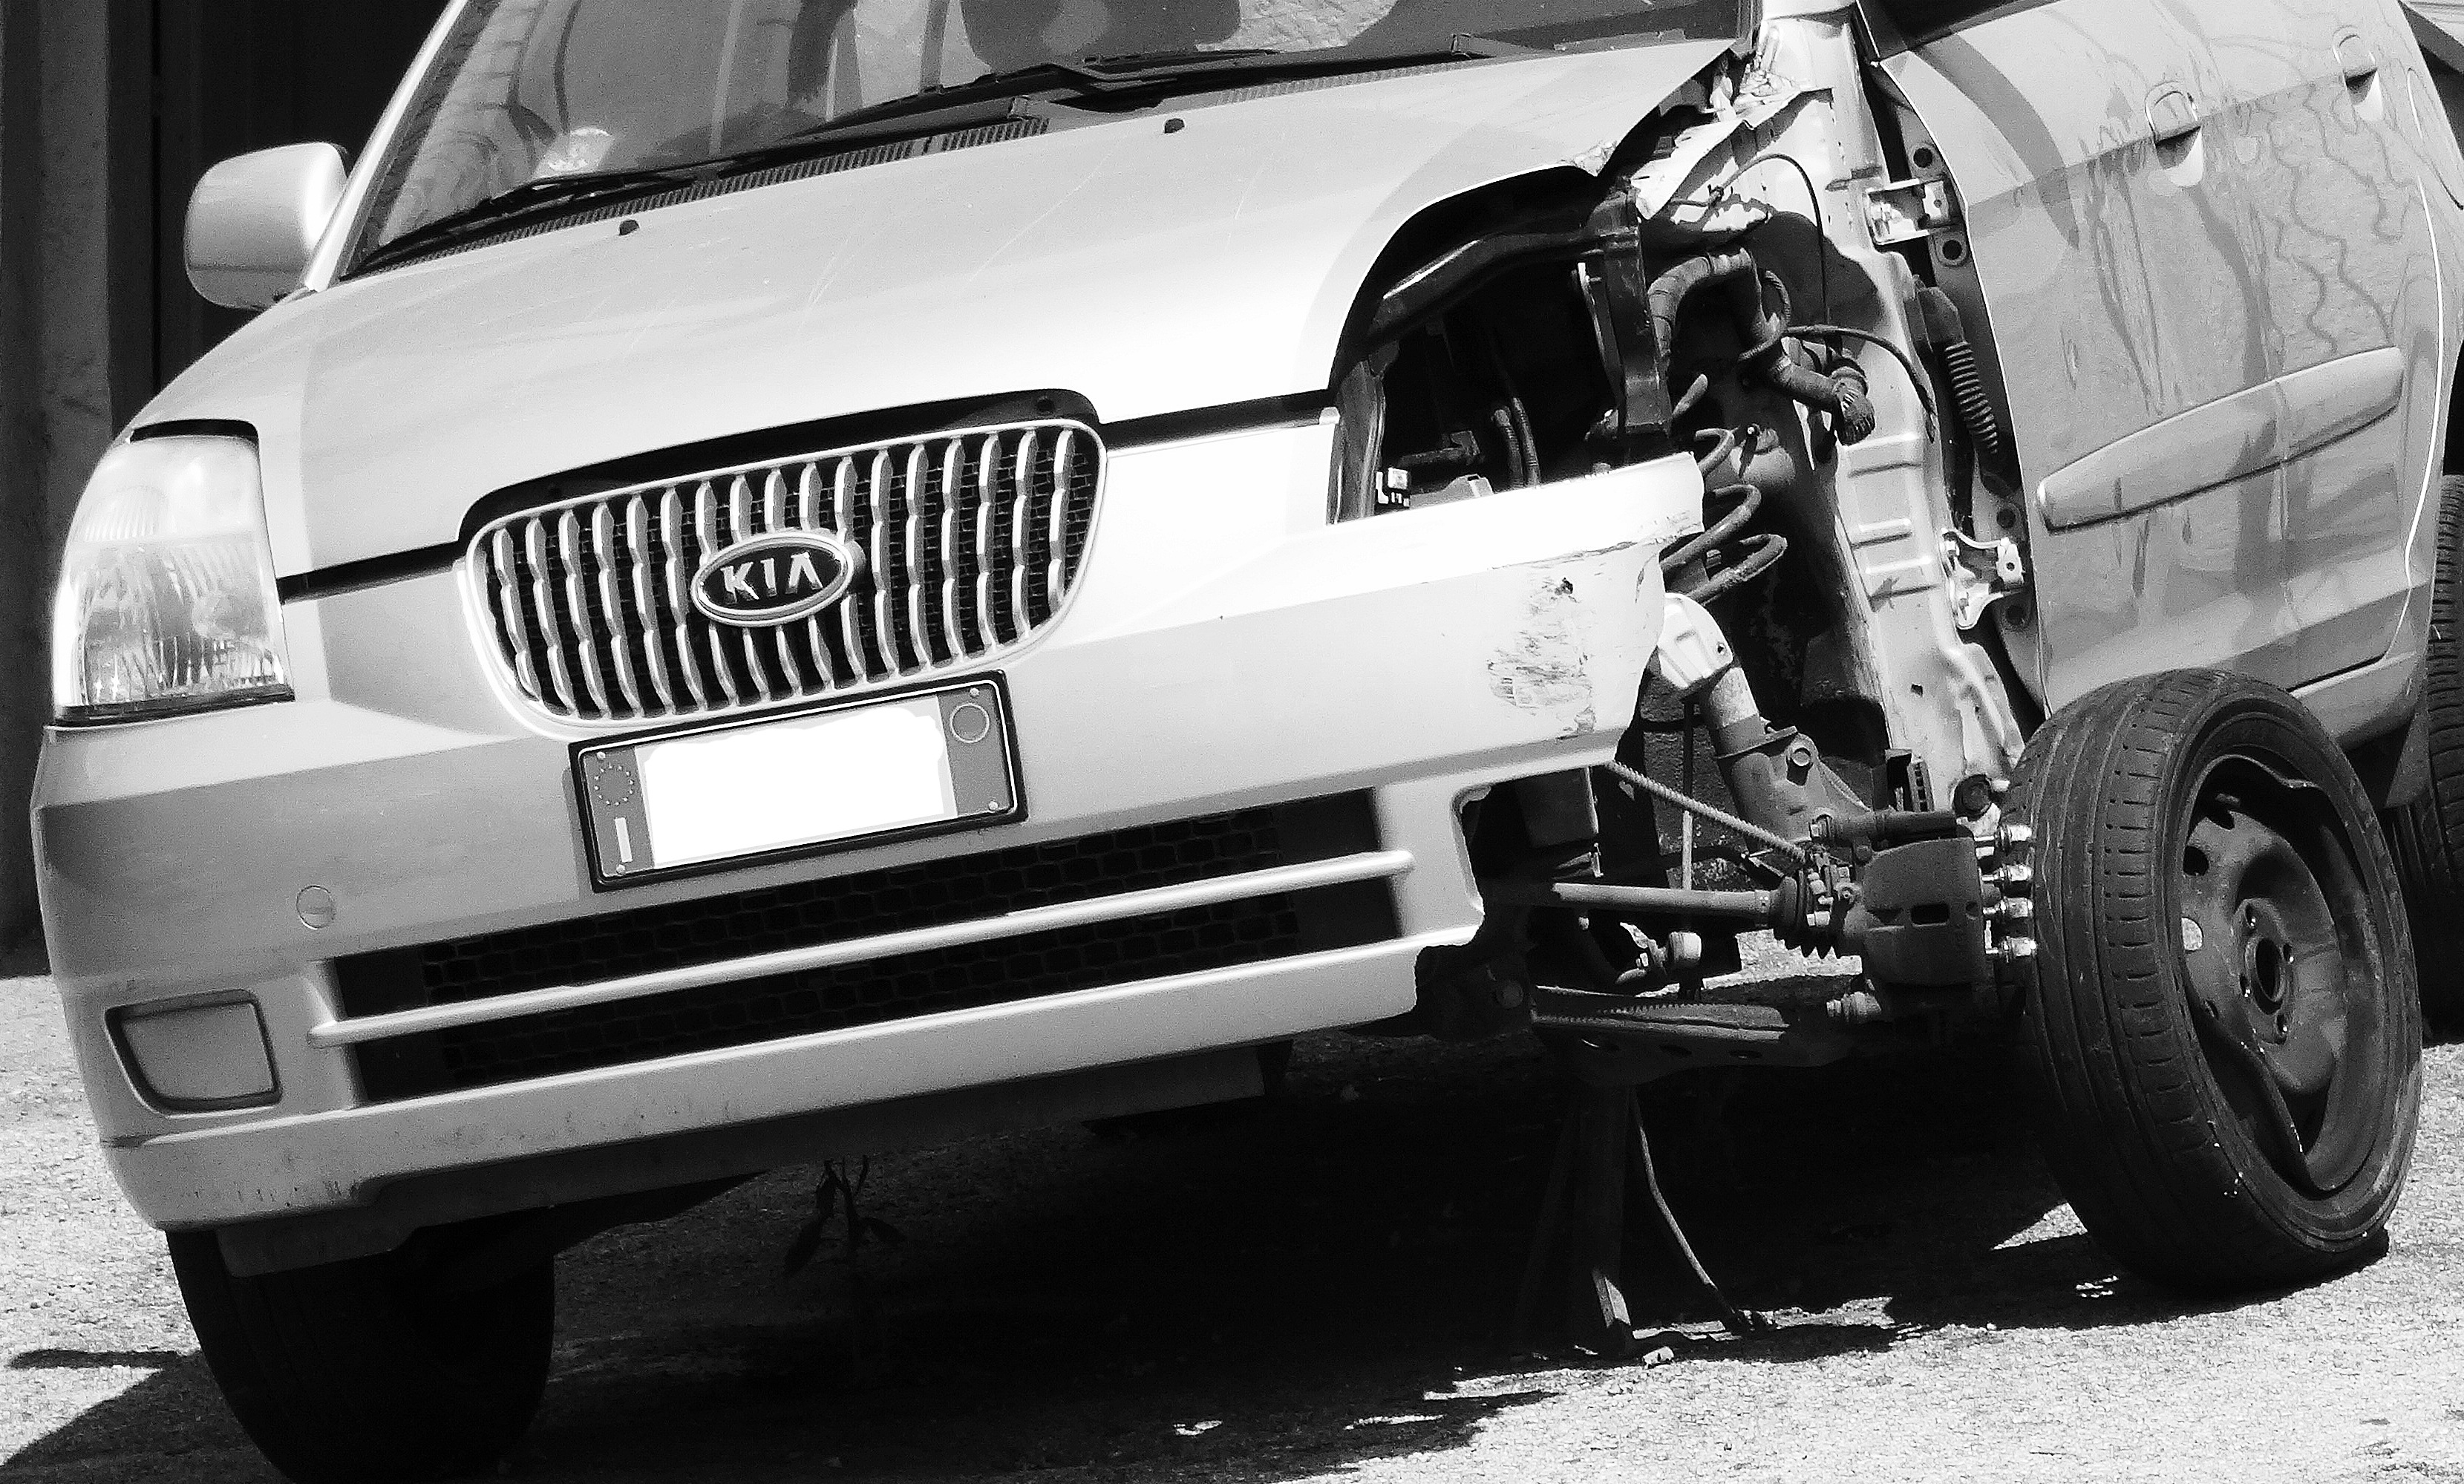
black and white, car, wheel, vehicle, monochrome, motor vehicle, bumper, collision, accident, city car, sport utility vehicle, land vehicle, monochrome photography, car wrecked, automobile make, automotive exterior, compact car, automotive design, luxury vehicle, vehicle registration plate